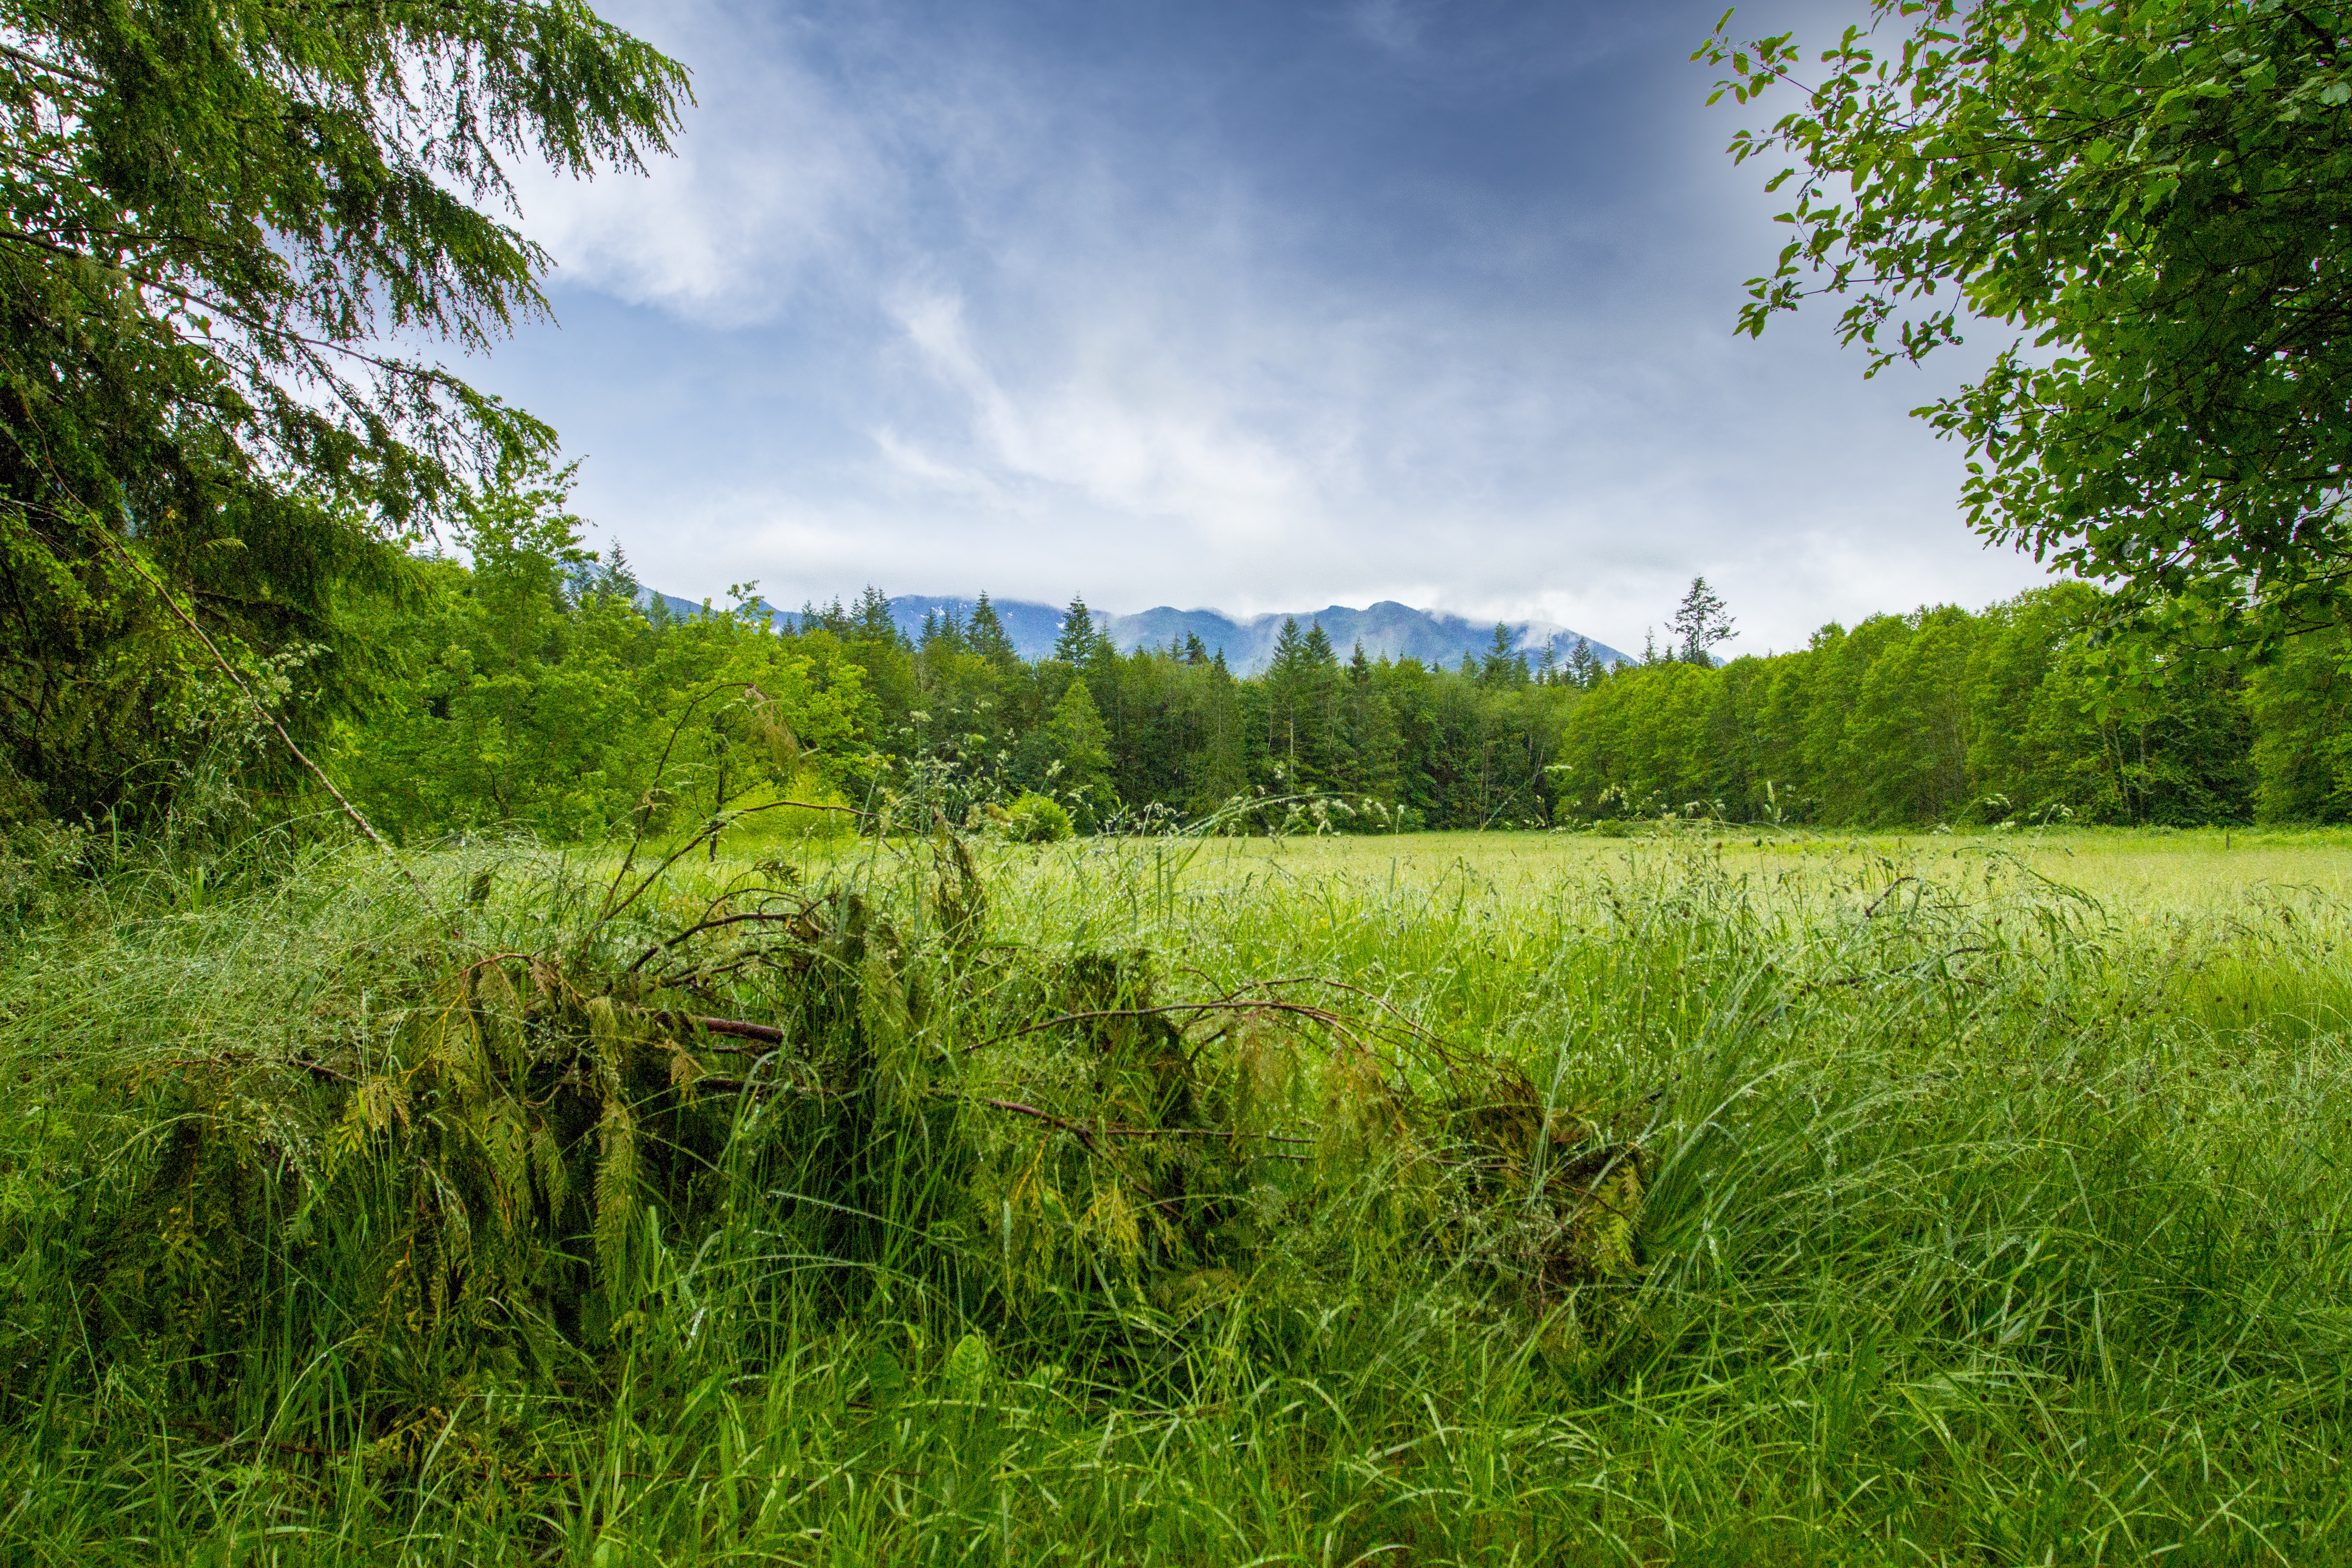
landscape, tree, nature, forest, grass, wilderness, plant, sky, field, lawn, meadow, prairie, sunlight, leaf, hill, flower, green, jungle, pasture, plants, trees, leaves, clouds, mountains, grassland, vegetation, wetland, woodland, habitat, ecosystem, rural area, pine trees, fir trees, natural environment, geographical feature, atmospheric phenomenon, grass family